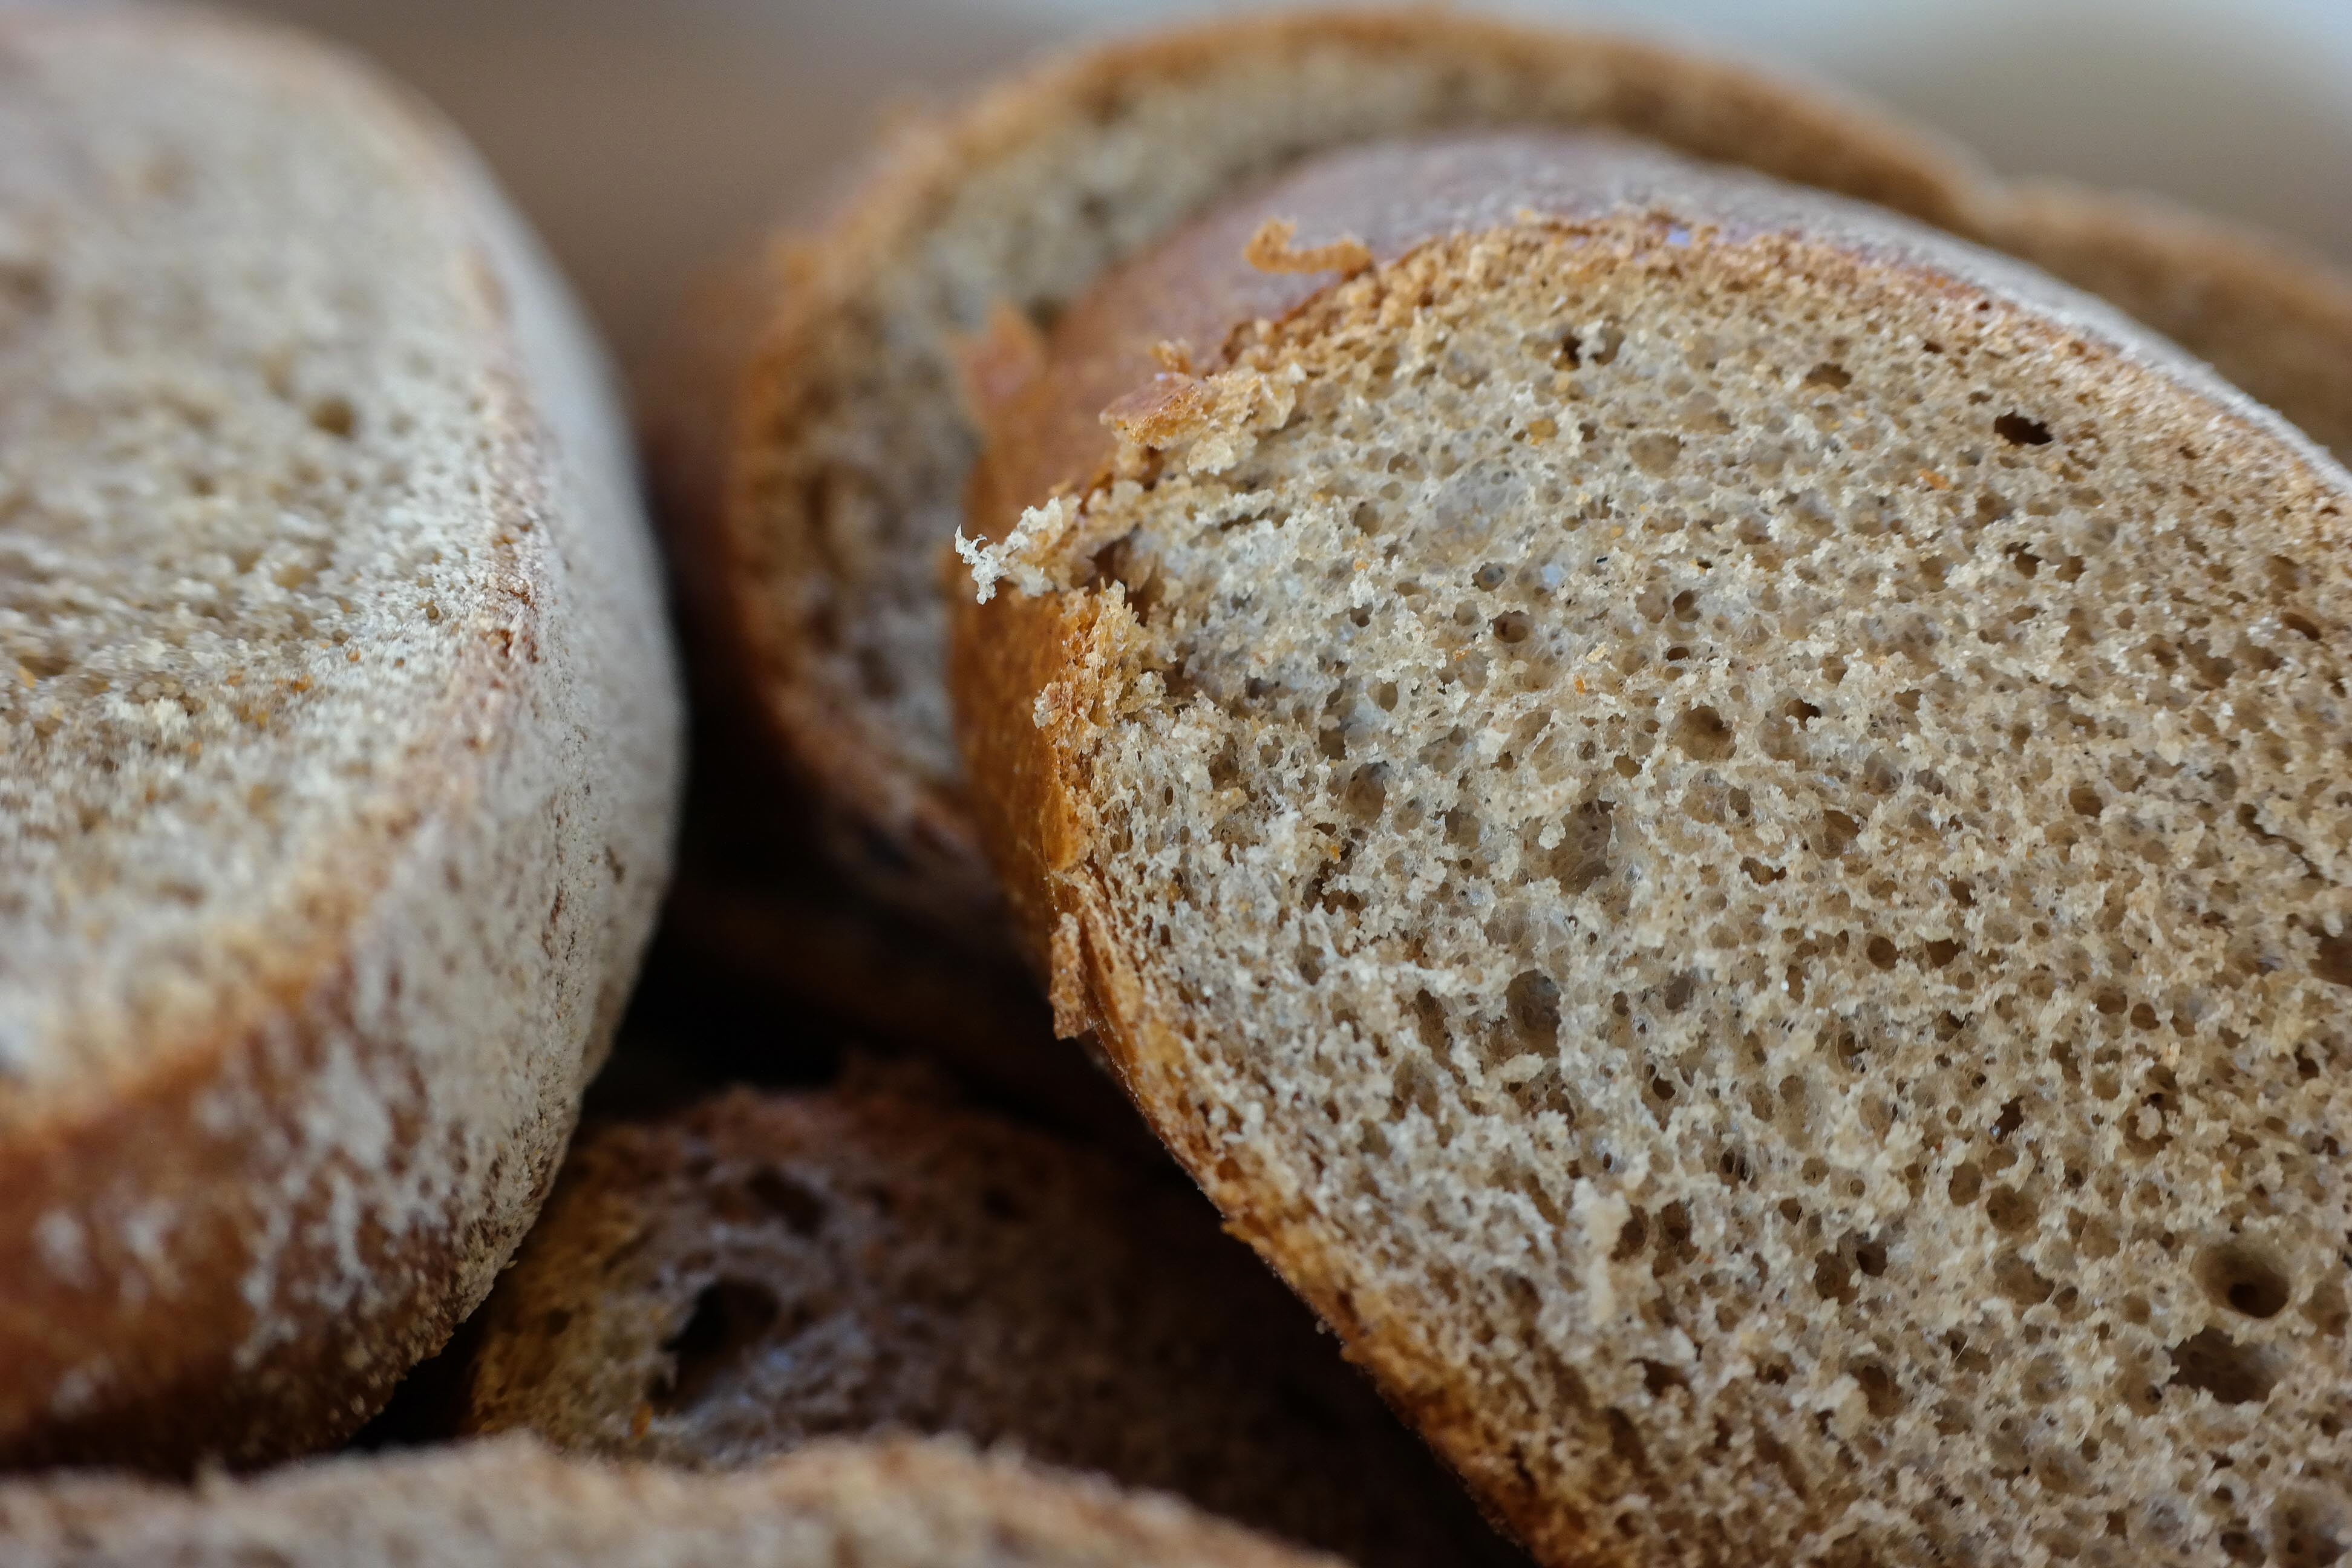
structure, food, produce, macro, breakfast, baking, bread, bakery, baked, sourdough, rye, ciabatta, disc, baked goods, staple food, slice of bread, brown bread, rye bread, pores, grass family, whole grain, soda bread